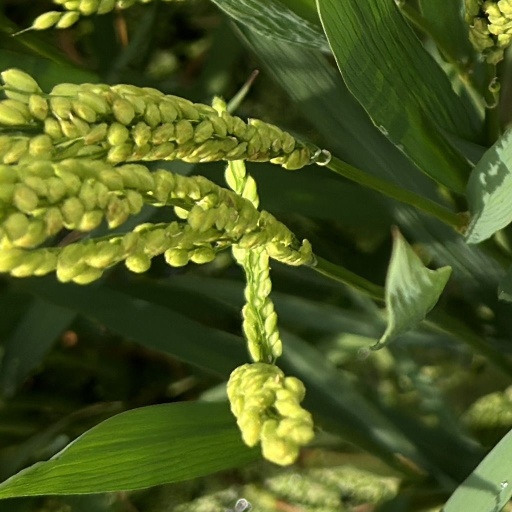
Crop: rice